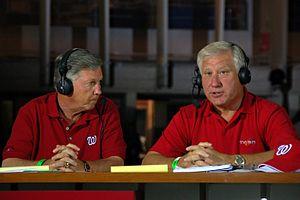
Charles Ray Knight est un ancien joueur de troisième but au baseball qui a joué dans les Ligues majeures de 1974 à 1988.